Chembarathipoo

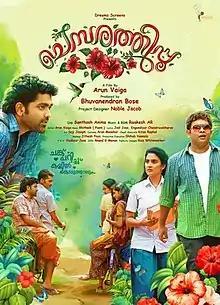

Chembarathipoo is a 2017 Indian Malayalam-language film directed by Arun Vaiga. The film features debutants Askar Ali and Aditi Ravi in lead roles.